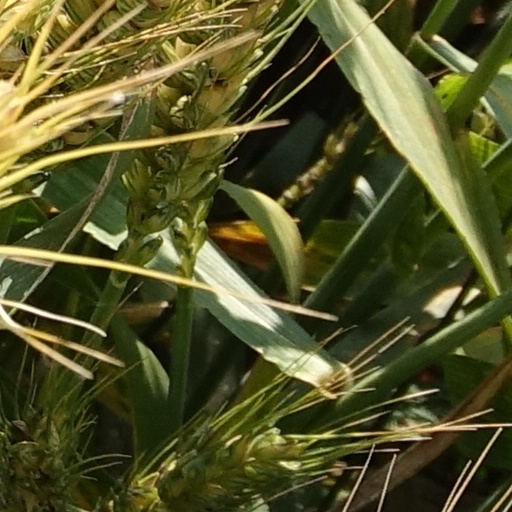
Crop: wheat